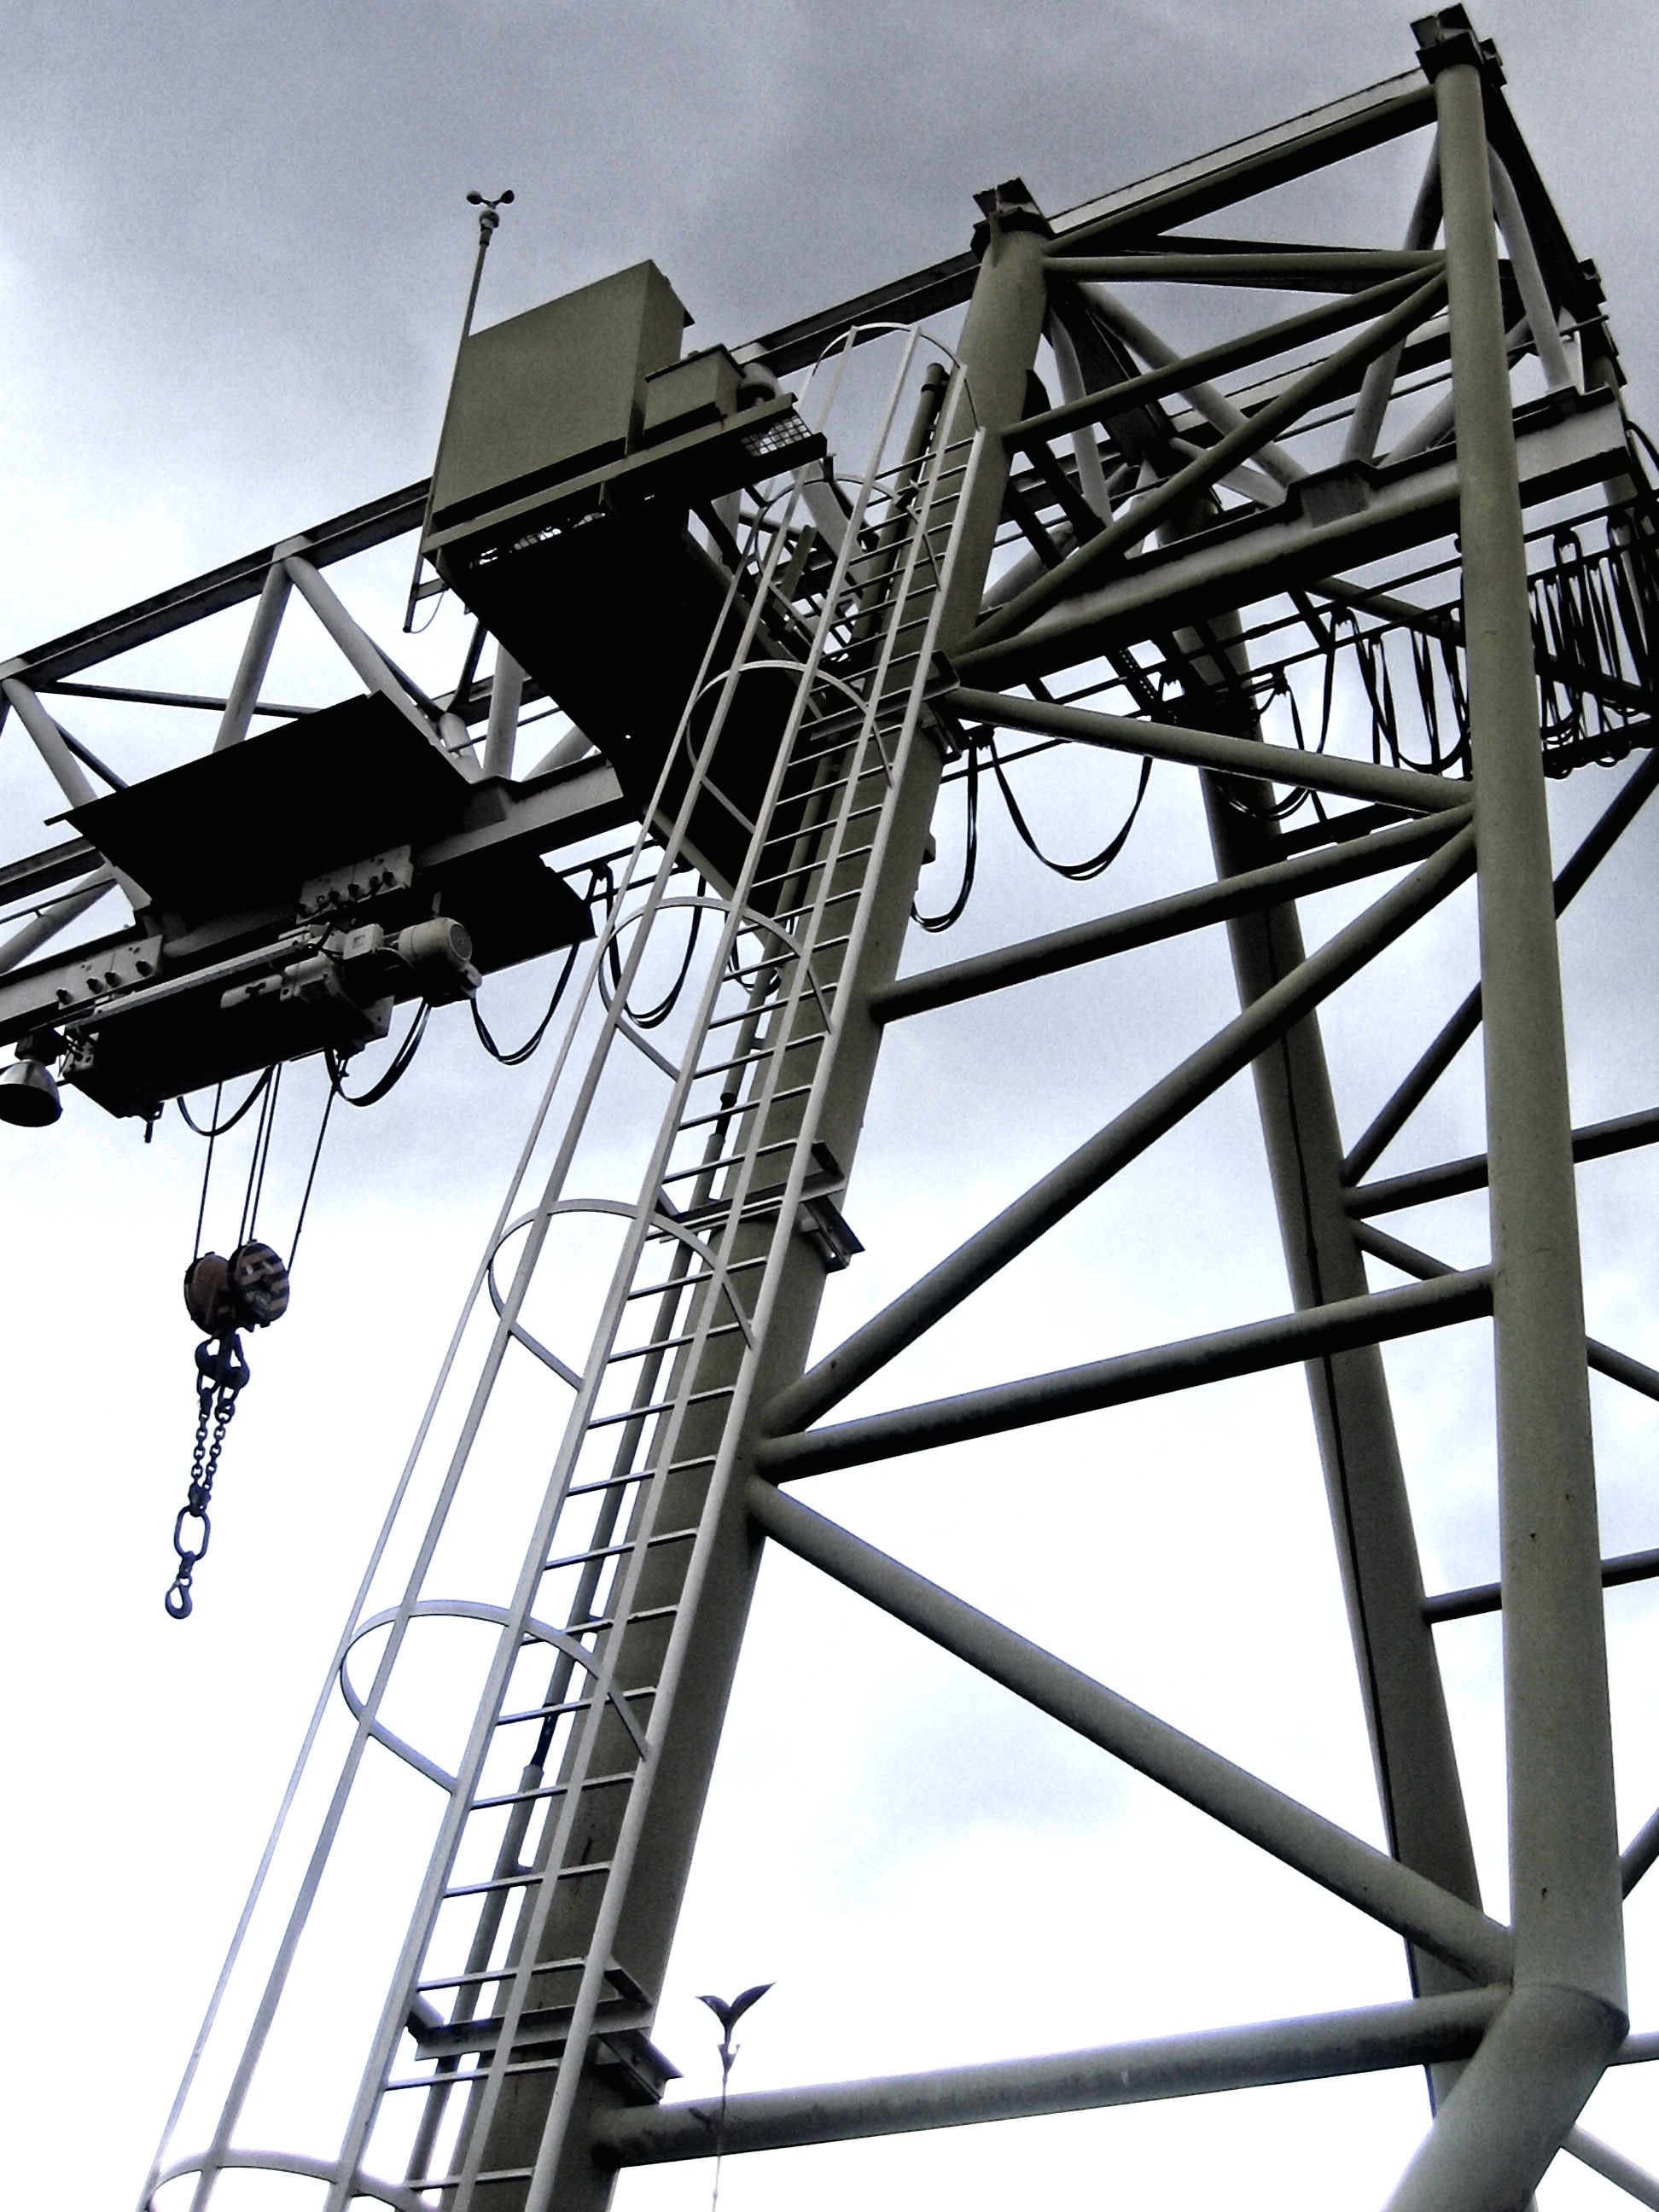
sky, construction, line, mast, port, clouds, scaffolding, crane, site, baukran, lifting crane, industrial crane, jib crane